European Conservatives and Reformists Group

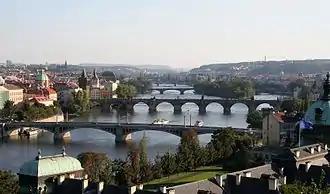
The Prague Declaration was first proposed in 2003.

For the 2024 European Parliament election the ECR campaigned for revisions to the European Green New Deal and for stronger border control measures. The group increased its number of MEPs to 84 and became the third largest group in the European Parliament, overtaking Renew Europe. After the election, the Alternative Democratic Reform Party of Luxembourg, the Cypriot National People's Front, the Homeland Movement, the Alliance for the Union of Romanians and the Romanian National Conservative Party were formally admitted into the group along with Reconquête (which had stood on a joint ticket with the Mouvement Conservateur) and the Denmark Democrats.